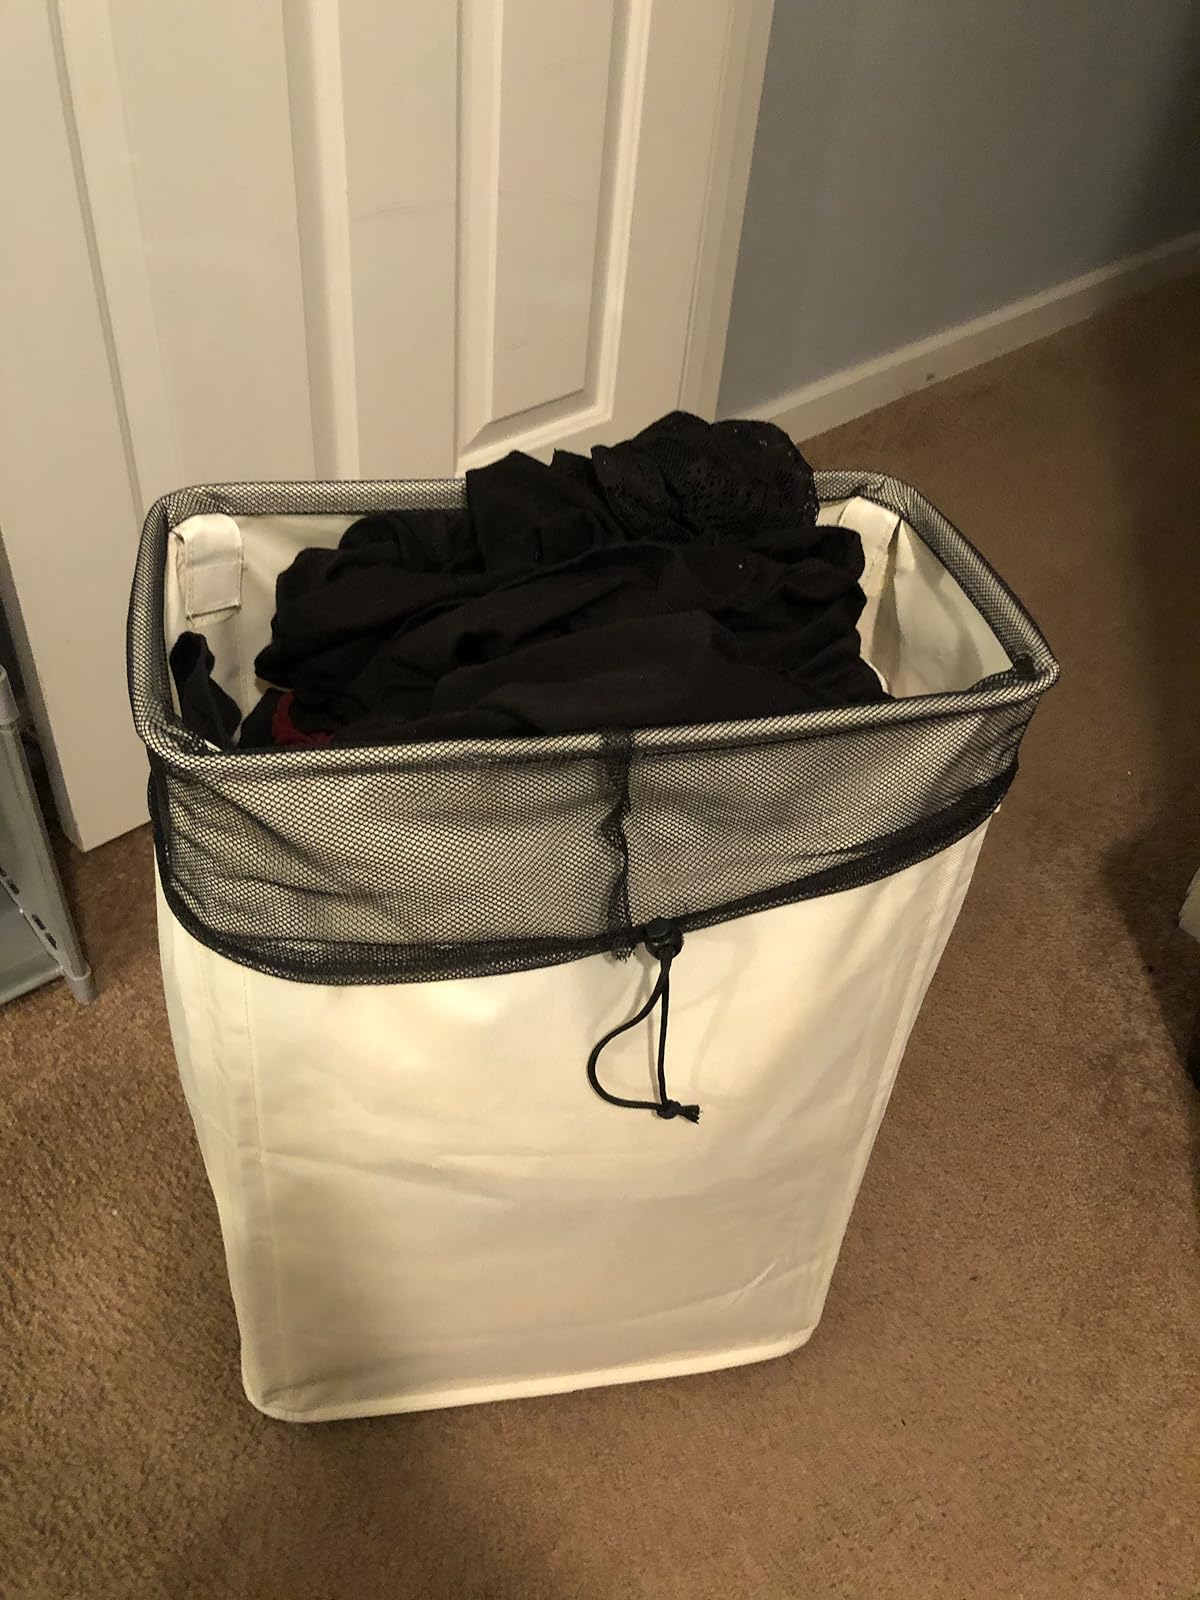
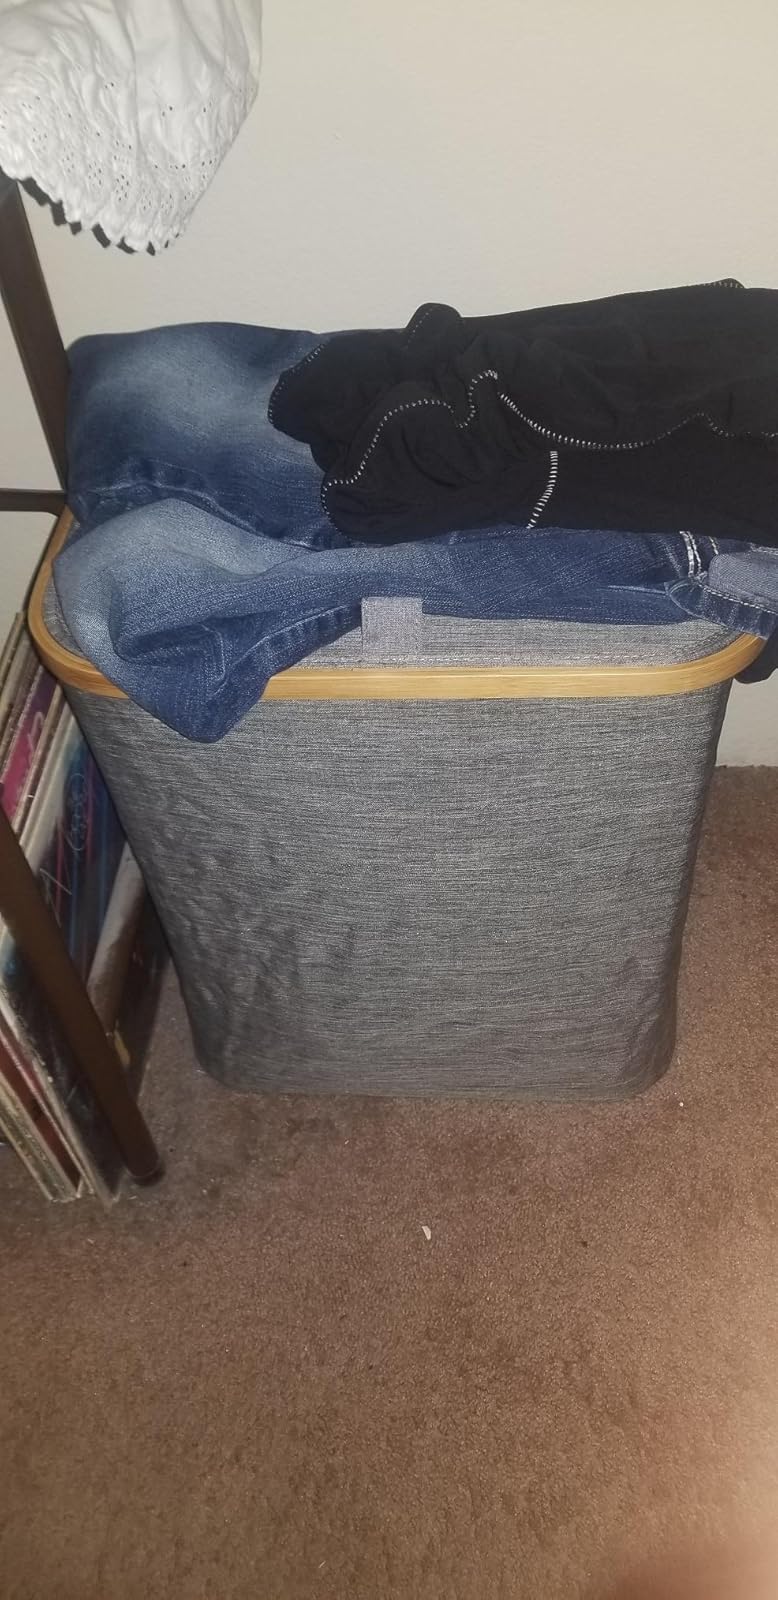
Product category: items_hamper
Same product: no